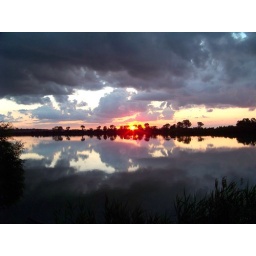
A thin sliver of land separates the sunset sky from its mirror image in Huron, OH.